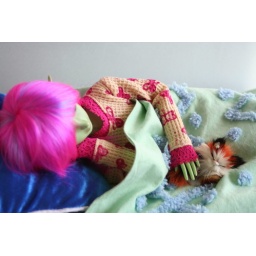
Grynn &amp;amp; her cat sleeping in